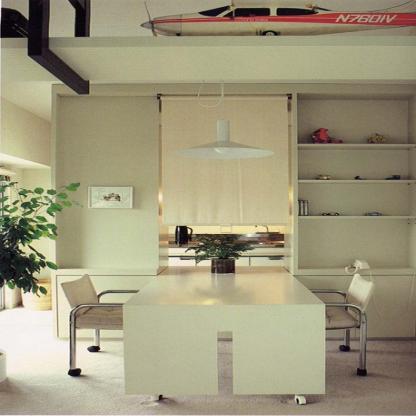
Scene: Indoor